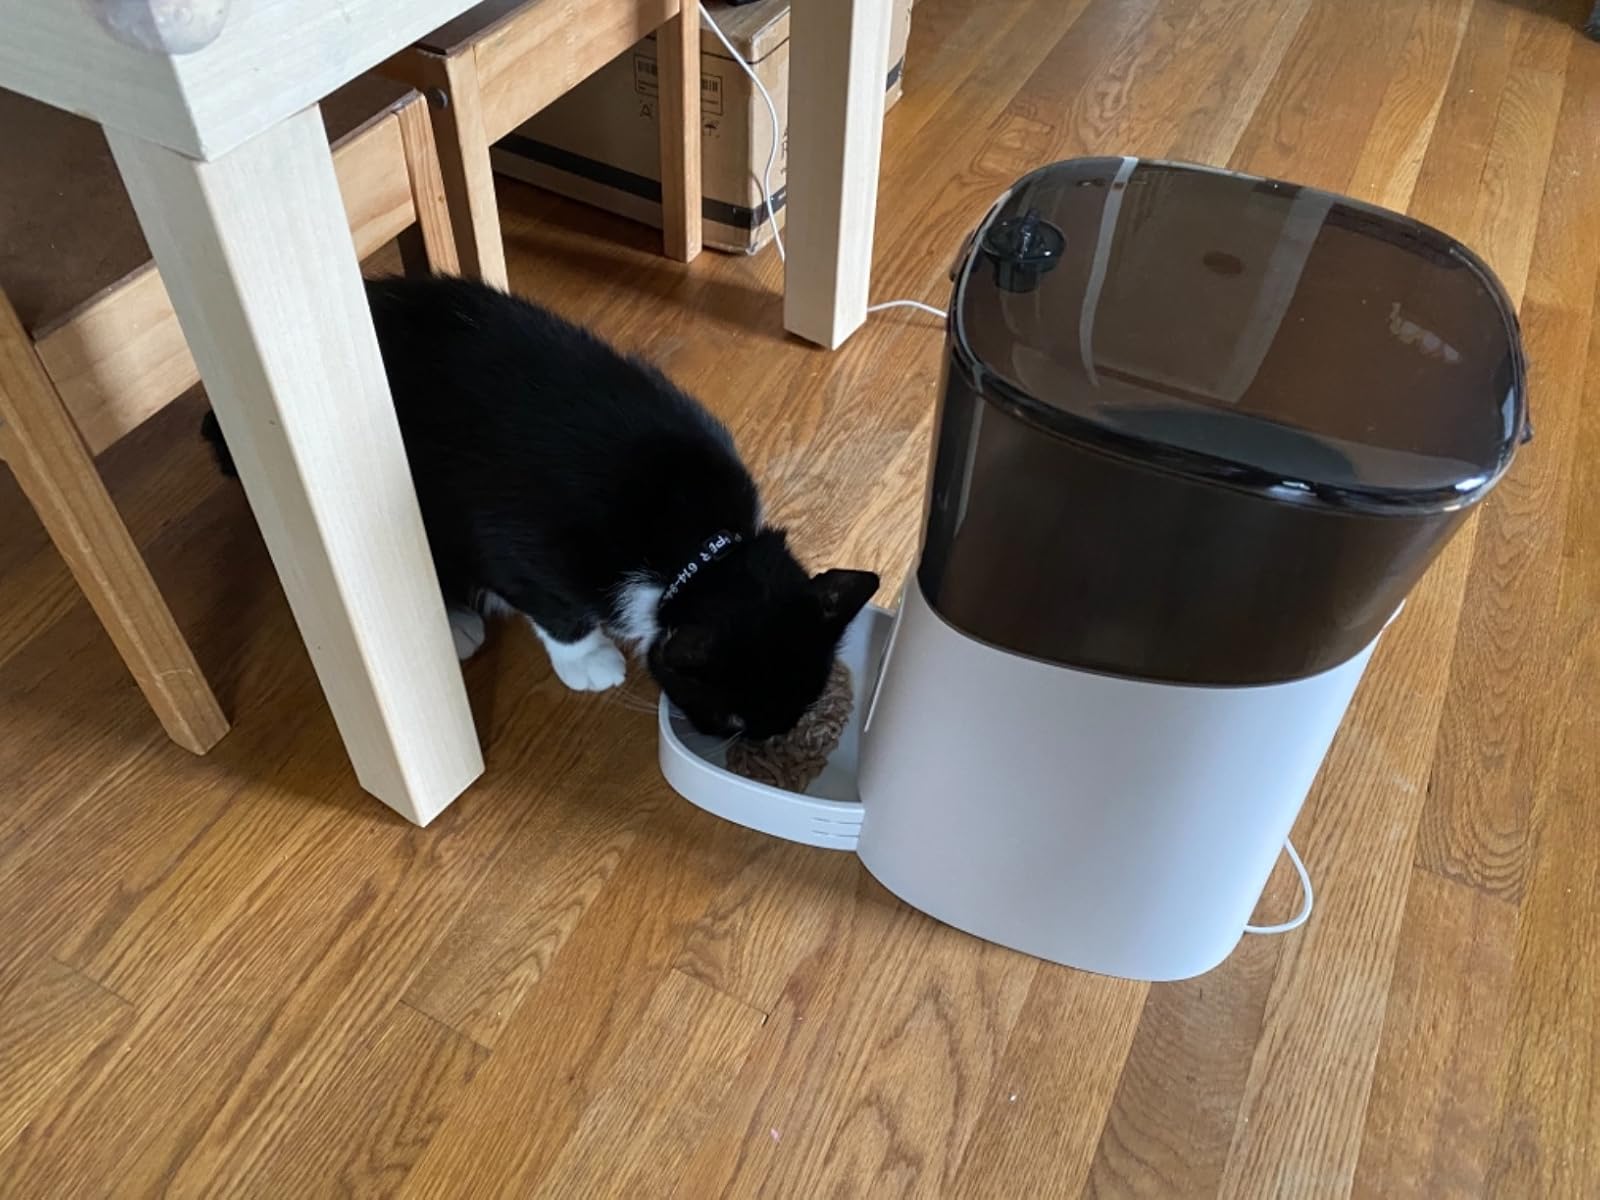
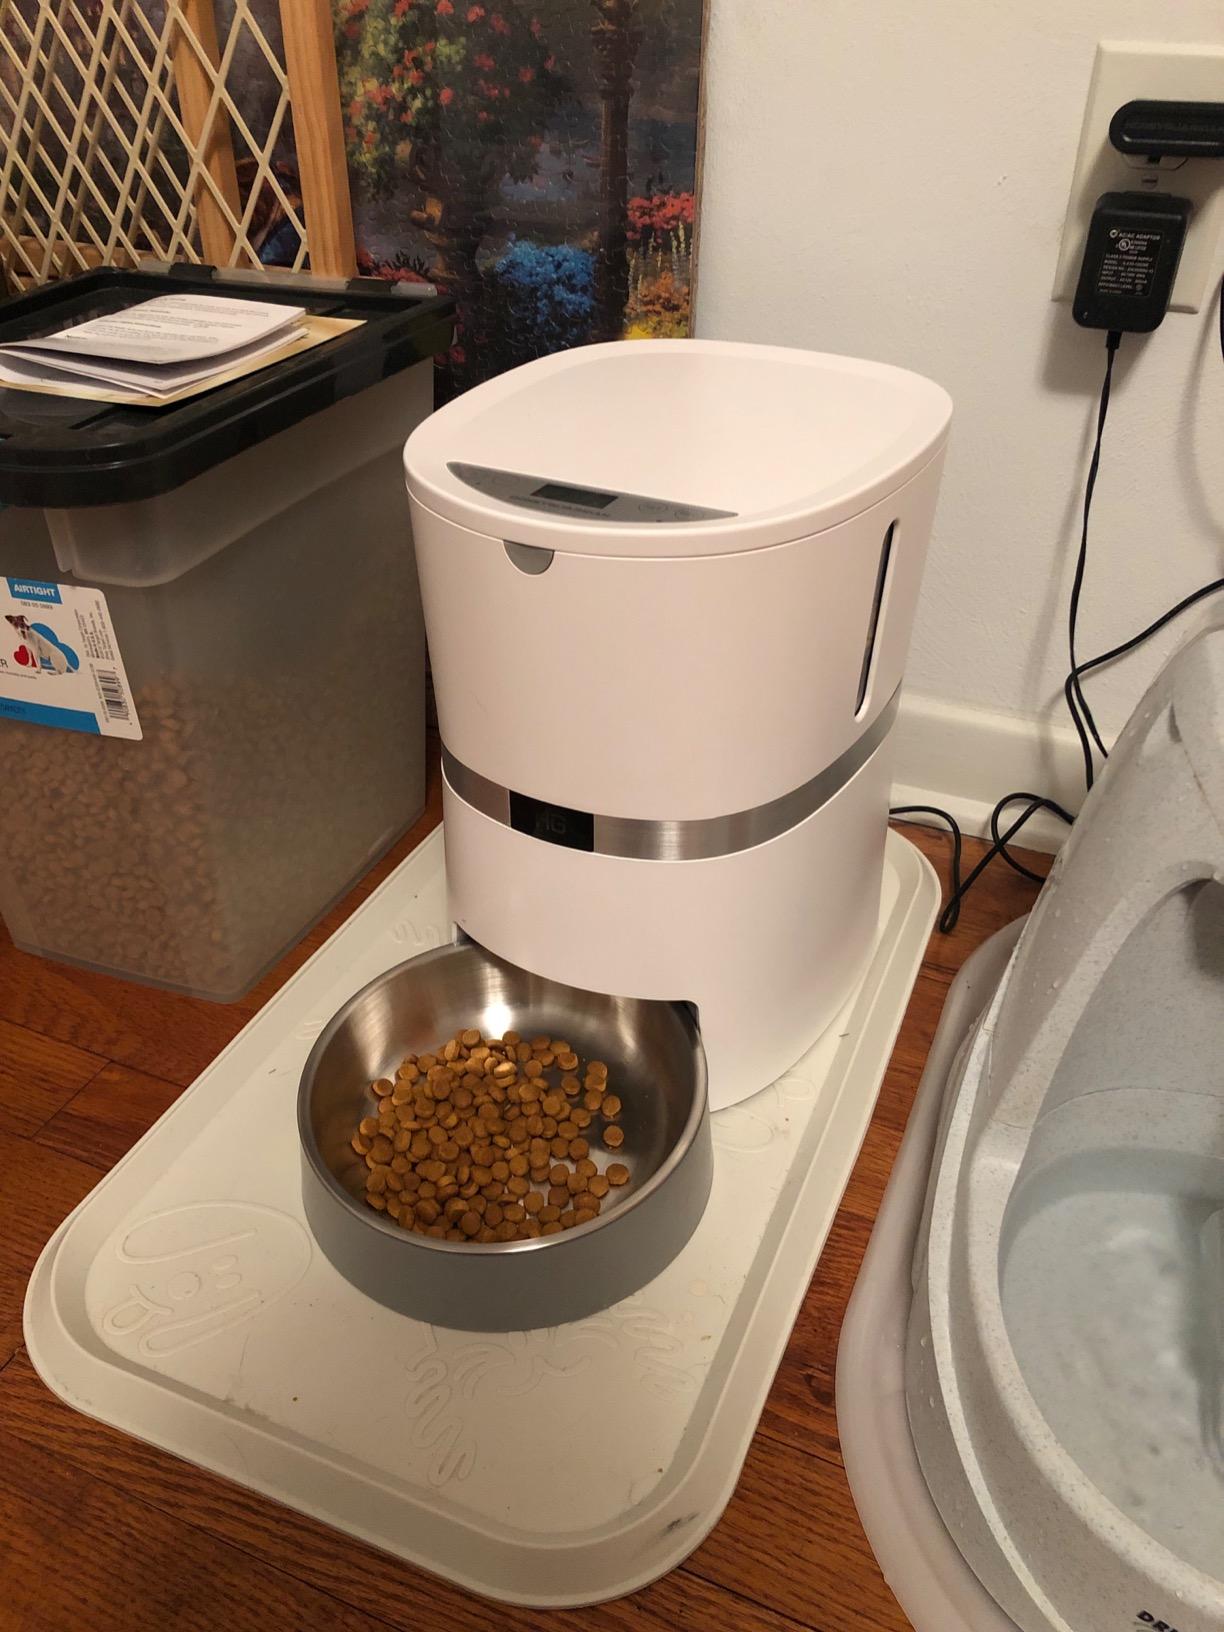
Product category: items_feeder
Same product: no